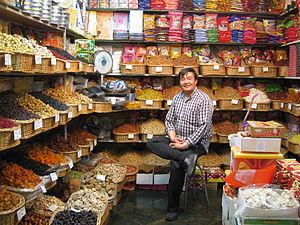
L’Iran, en forme longue la république islamique d'Iran, est un pays d'Asie de l'Ouest, historiquement appelé la Perse. Bordé au nord par la mer Caspienne, au sud-est par le golfe d'Oman et au sud par le golfe Persique, l'Iran partage des frontières avec le Turkménistan au nord-est, l'Afghanistan à l'est, le Pakistan au sud-est, l'Irak à l'ouest et la Turquie, l'Arménie et l'Azerbaïdjan au nord-ouest. Le pays couvre une superficie de 1 648 195 km².
Les Iraniens ont un sens très fort de la structure en classe de la société. Dans le passé, ils considéraient que leur société étaient divisée en classes distinctes, appelées tabagheh, qui correspondaient à trois tiers : le premier représentant les classes nobles, le second les classes moyennes et le troisième les basses classes. Depuis la révolution iranienne, la société est maintenant divisée entre les riches, les classes moyennes et les mostazafin. En réalité, la société iranienne a toujours été plus complexe qu'une division en trois classes, parce que ces grandes classes sont elles-mêmes divisées en plusieurs groupes, divisions qui existent à la fois dans les zones urbaines et les zones rurales.